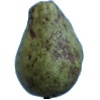
Label: pear_stone